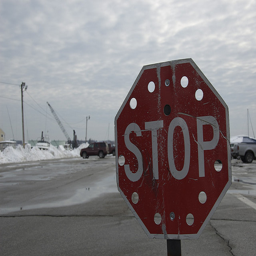
A stop sign has multiple round holes in it.
a red and white stop sign with round holes in it  and some cars
Stop sign in a parking lot with multiple holes.
A red stop sign full of holes on the side of a road.
A stop sign with circular holes around its perimeter